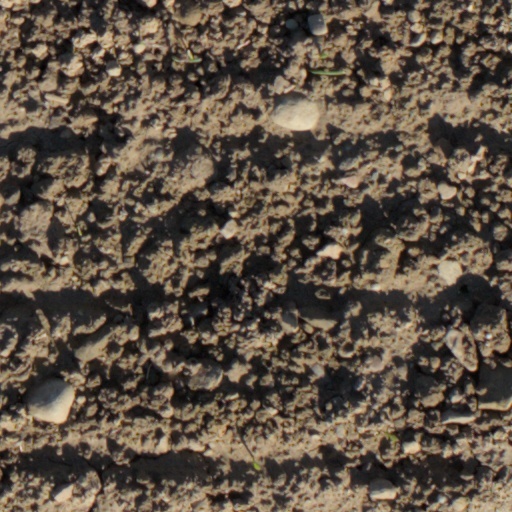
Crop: wheat